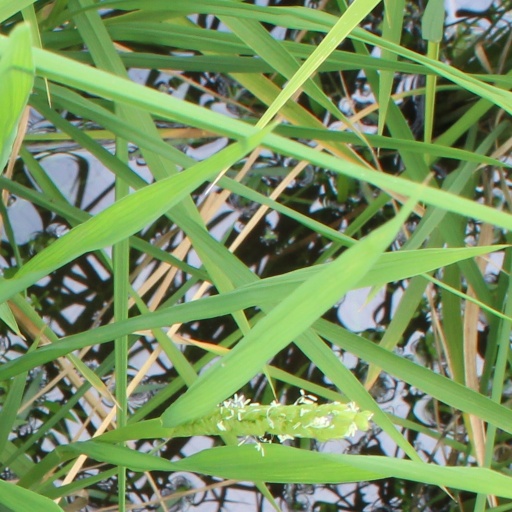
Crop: rice